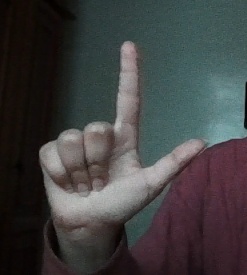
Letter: laam